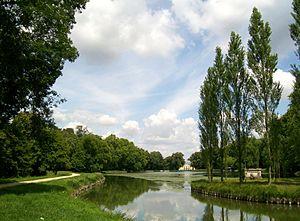
Ermenonville. Vue générale sur l'étang, l'île des Peupliers et le château depuis le sud.
Le parc Jean-Jacques-Rousseau est un parc à l'anglaise situé à Ermenonville, dans le département de l'Oise.